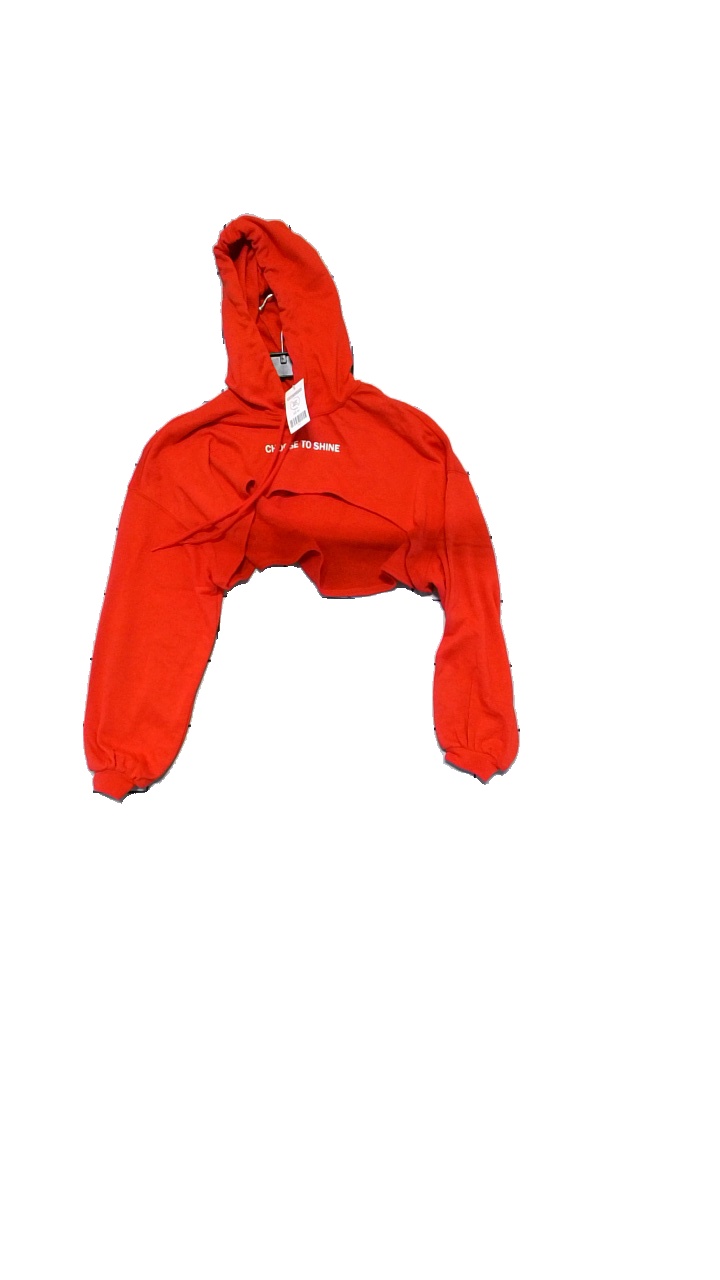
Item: Hoodie (Unisex)
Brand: H&m
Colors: Red
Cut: Cropped
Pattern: Logo print
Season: All
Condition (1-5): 5
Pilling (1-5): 3
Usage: Reuse
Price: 50-100